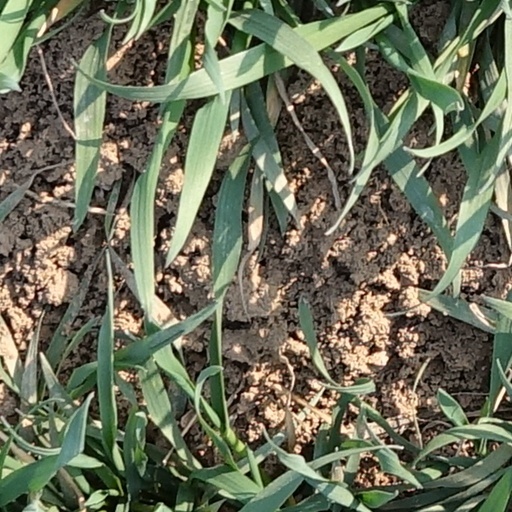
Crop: wheat